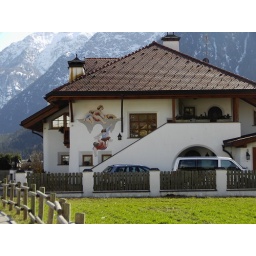
On a house wall in Toblach (Dobbiaco).